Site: saxony
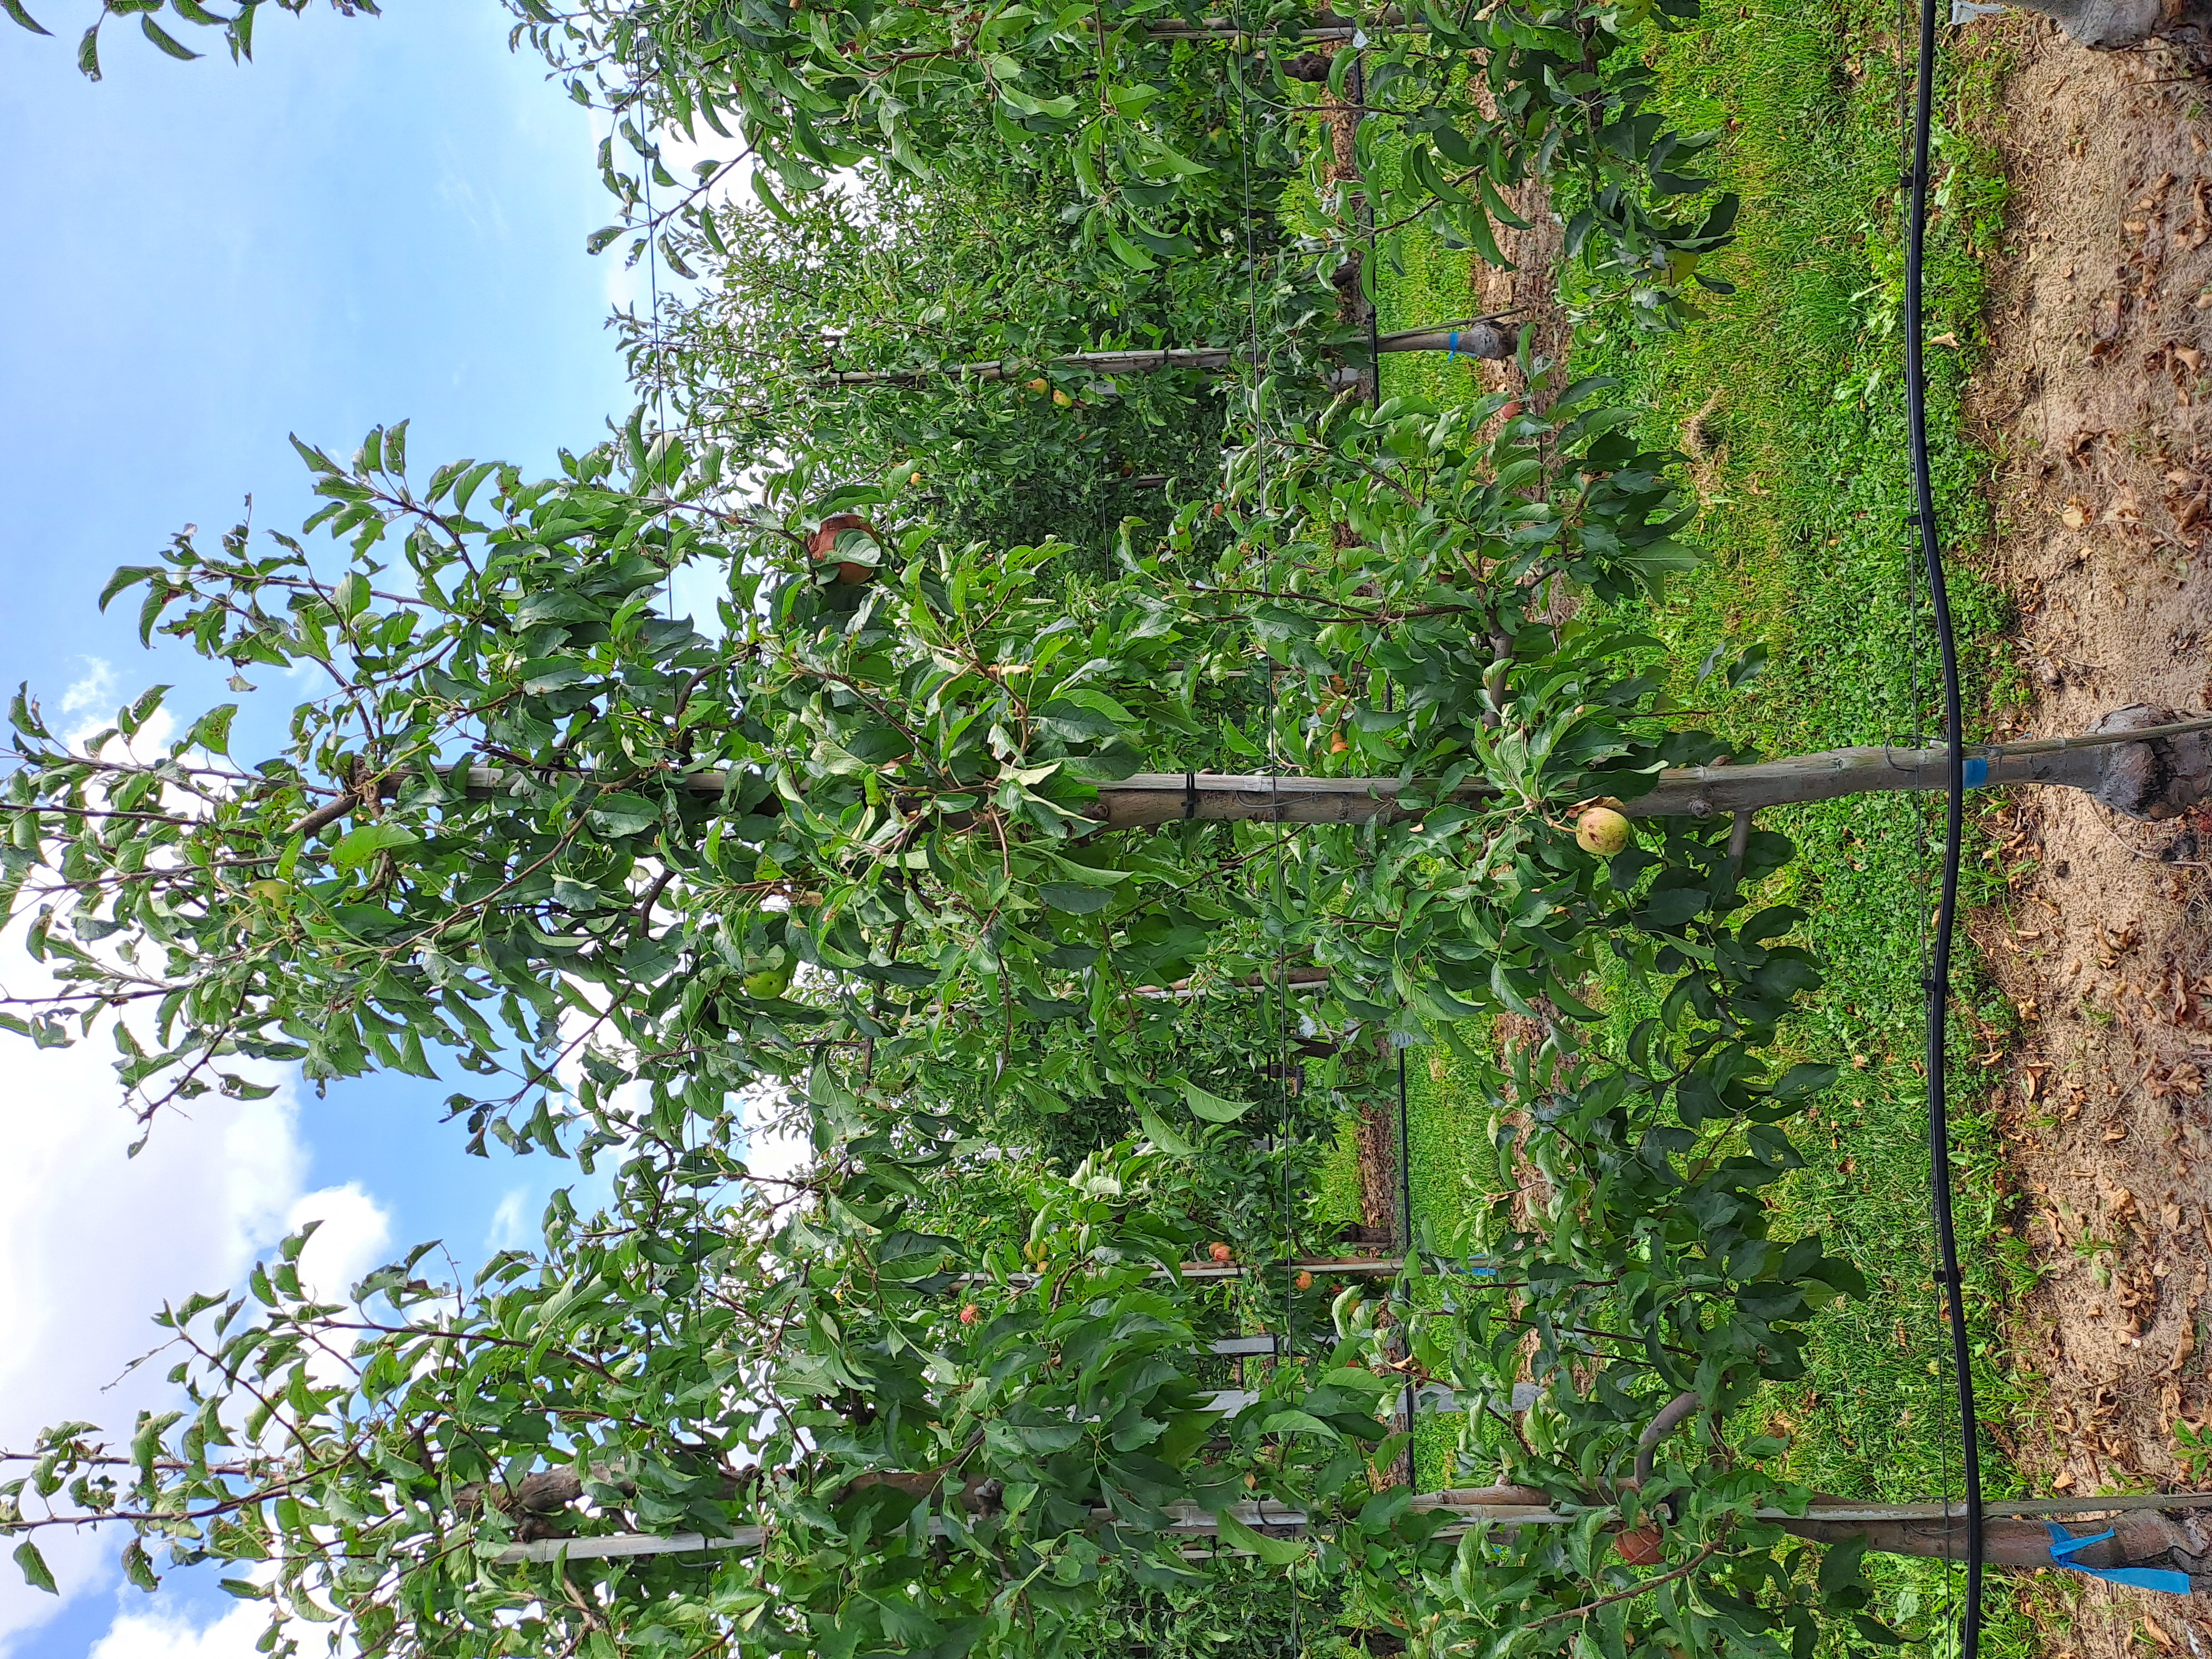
Growth stage (BBCH 85): Maturity of fruit and seed